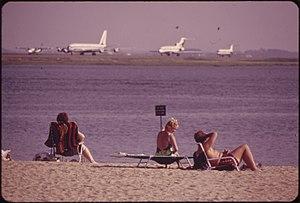
Selon l'hypothèse de l’effet barbecue, les personnes vivant en milieu urbain dense et ayant au quotidien un mode de vie avec une grande efficacité énergétique, seraient finalement plus énergivores en raison d'une mobilité occasionnelle ayant un fort impact, notamment les voyages utilisant le transport aérien. Cette mobilité occasionnelle serait due au besoin de quitter une forme urbaine dense. Au contraire, des personnes ayant un mode de vie plus énergivore, par exemple avec un pavillon de banlieue et une voiture, pourraient faire des activités locales pendant leurs loisirs, comme un barbecue dans leur jardin. Elles auraient donc un impact global moins élevé. Cet effet contre-intuitif est largement controversé.